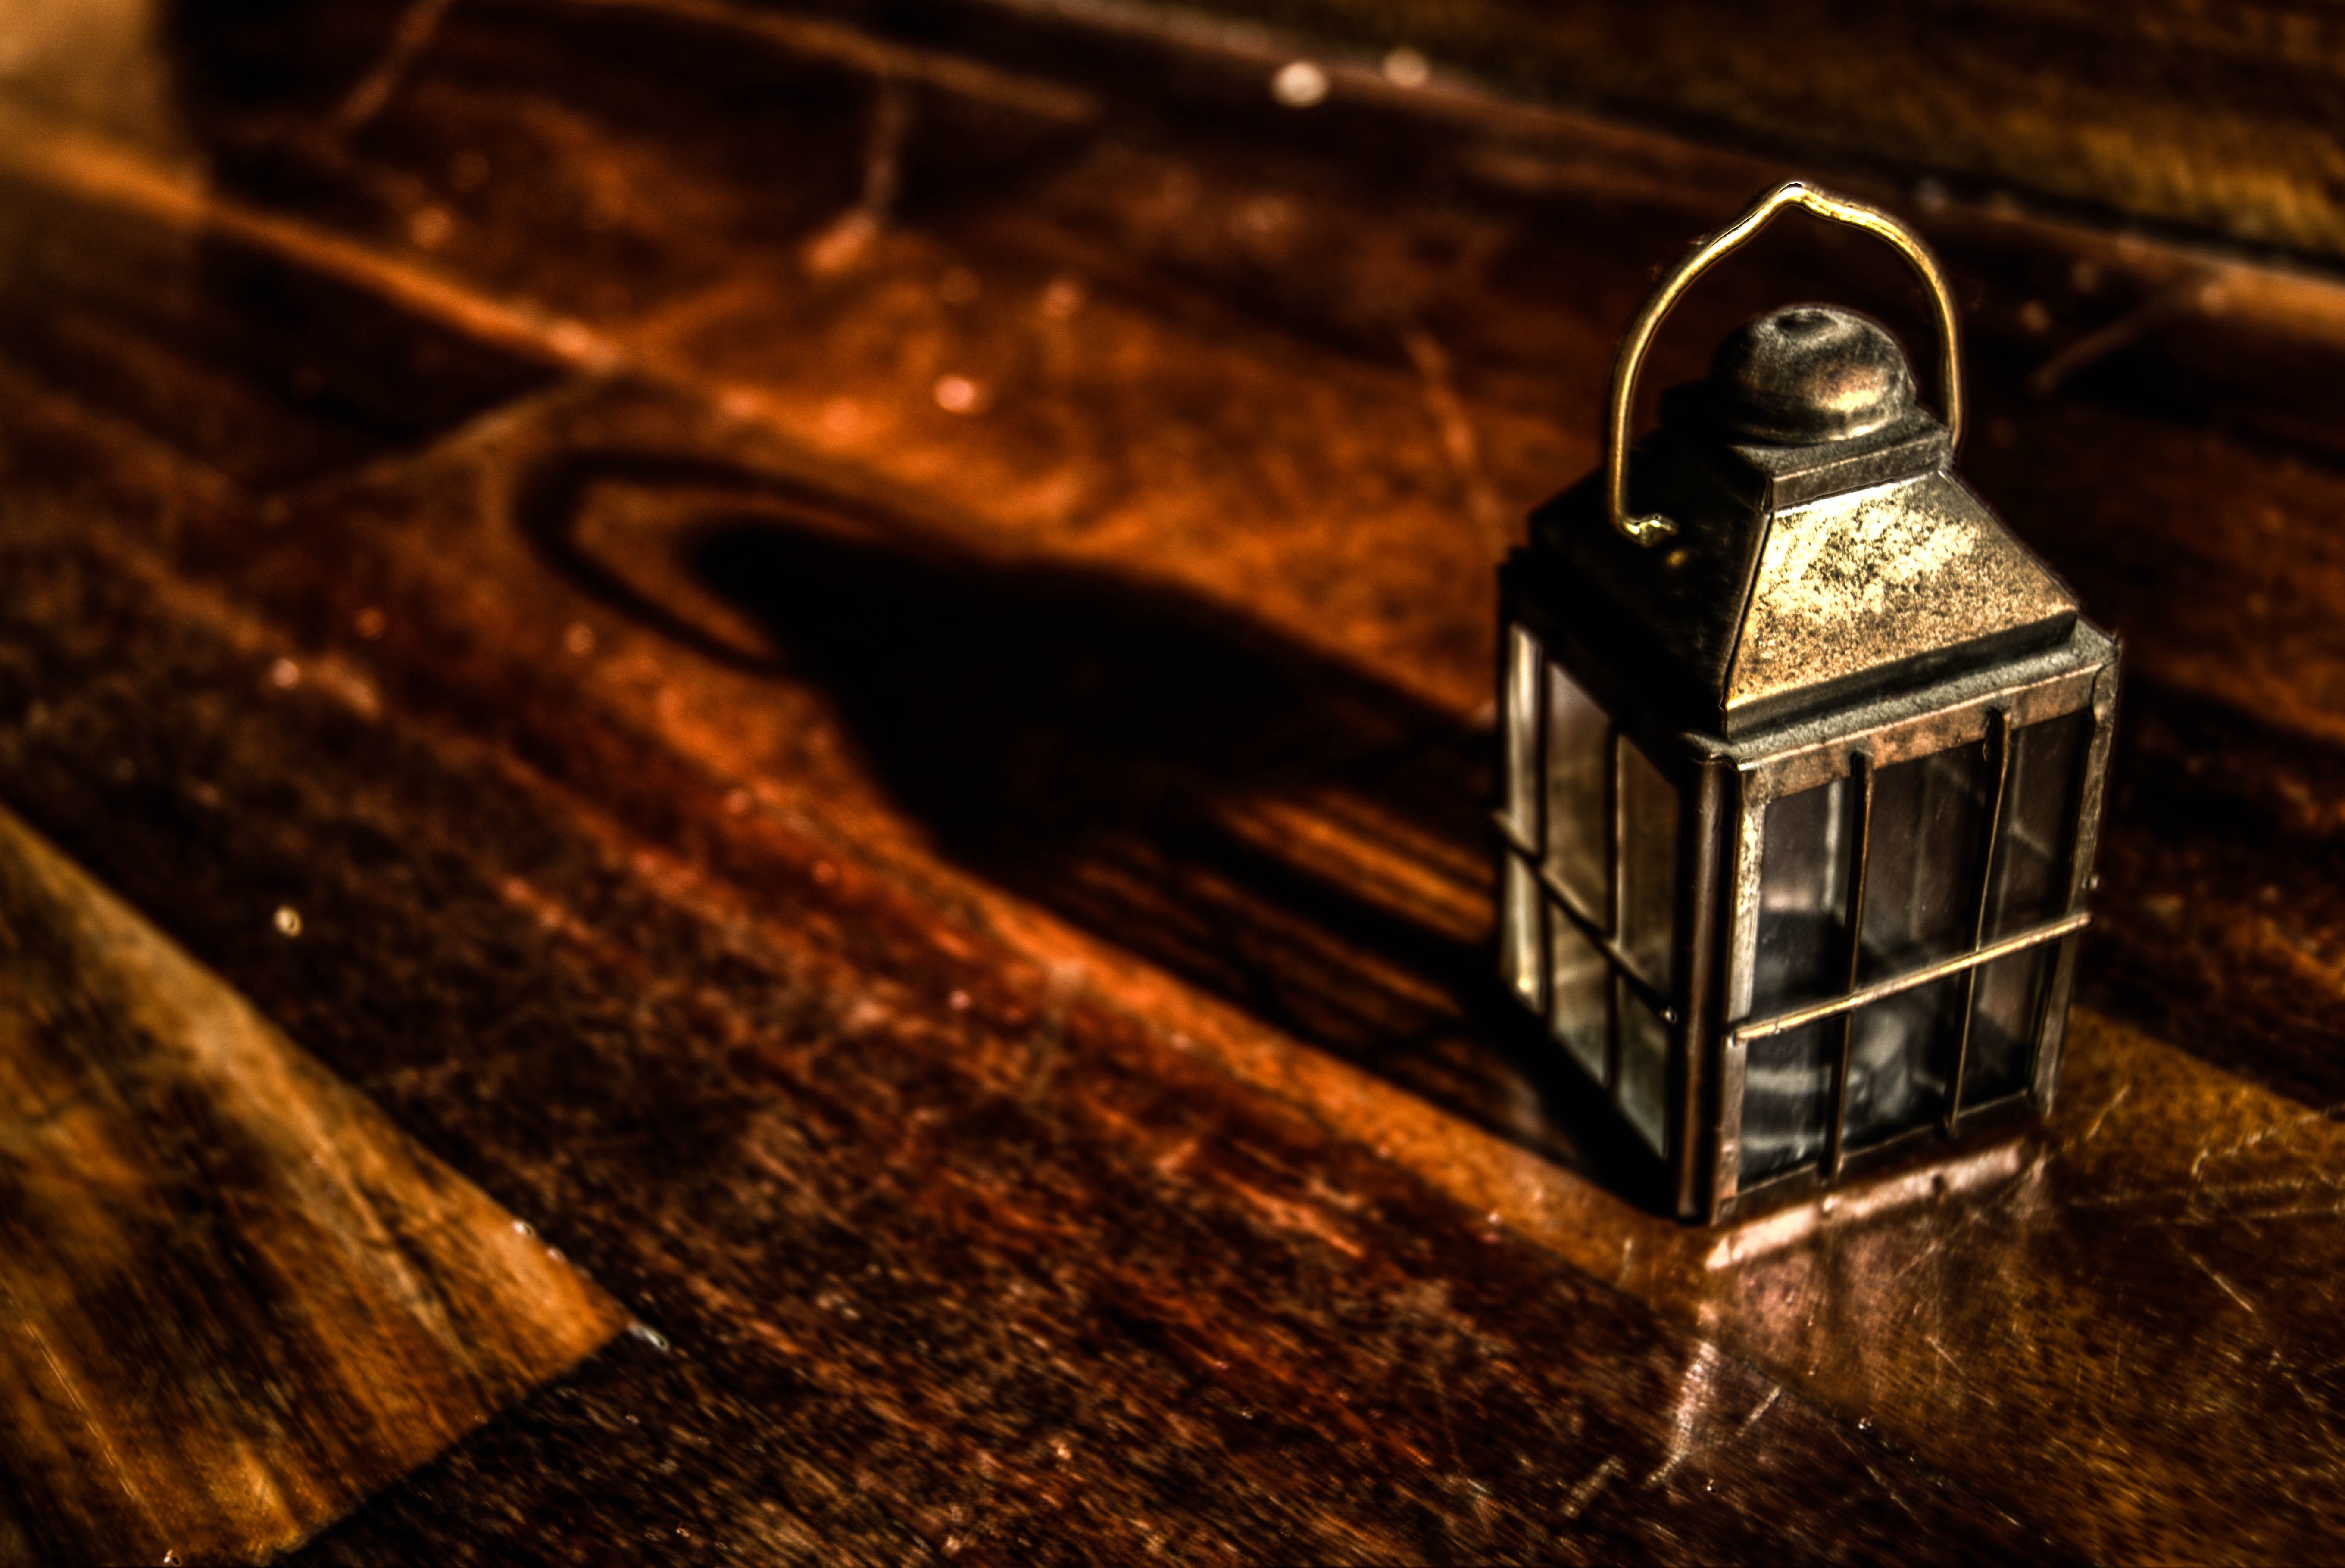
hand, light, wood, night, photography, lantern, darkness, lamp, black, lighting, close up, photograph, macro photography, computer wallpaper